Pamiers–Limoux railway

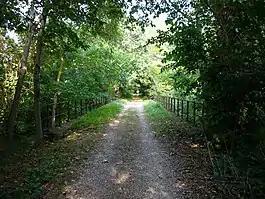
Old railway line near Saint-Amadou

The railway line between Pamiers and Limoux (French: "Ligne de Pamiers à Limoux") is a former French 63.1 km railway located in the departments of the Aude and Ariège. Built by the Compagnie des chemins de fer du Midi the line opened in two stages in 1898 and had its last section closed in 1973. The line branched from the Portet-Saint-Simon–Puigcerdà railway at Pamiers station and rejoined the Carcassonne–Rivesaltes railway at Limoux station.